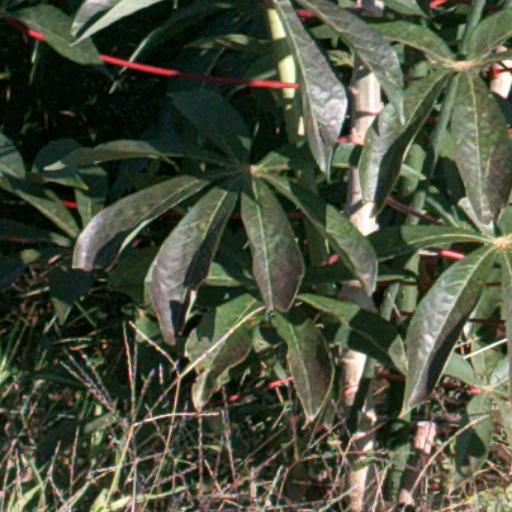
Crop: cassava